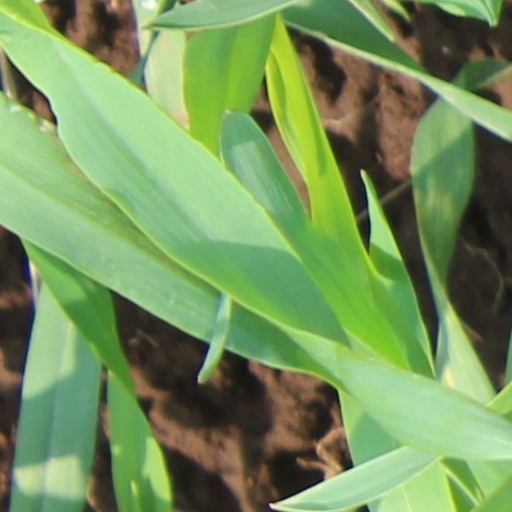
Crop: wheat